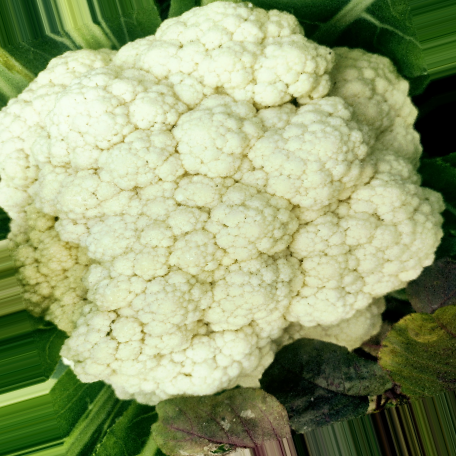
Label: Disease Free